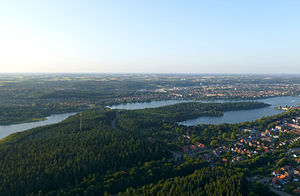
Lysbro Skov
Lysbro Skov set mod nordøst med Odden og Silkeborg Langsø, og Alderslyst i baggrunden
Lysbro Skov set mod nordøst med Odden og Silkeborg Langsø, og Alderslyst i baggrunden
Lysbro Skov er 153,5 hektar stor bynær skov ved Silkeborg, beliggende op til